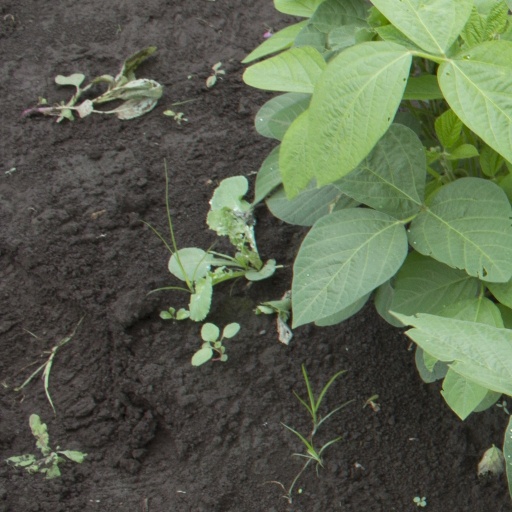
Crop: soybean